Willis Mickle House

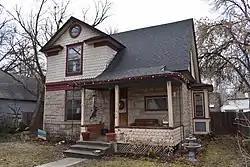
The Willis Mickle House in 2019

The Willis Mickle House in Boise, Idaho, is a -story Queen Anne cottage designed by Tourtellotte & Co. and constructed in 1898. The house features a prominent, left front facing gable with dormer that rises above a right front porch. The first floor outer walls are of random course Boise sandstone. The house was listed on the National Register of Historic Places in 1982.